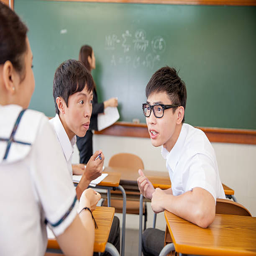
students talking in the classroom